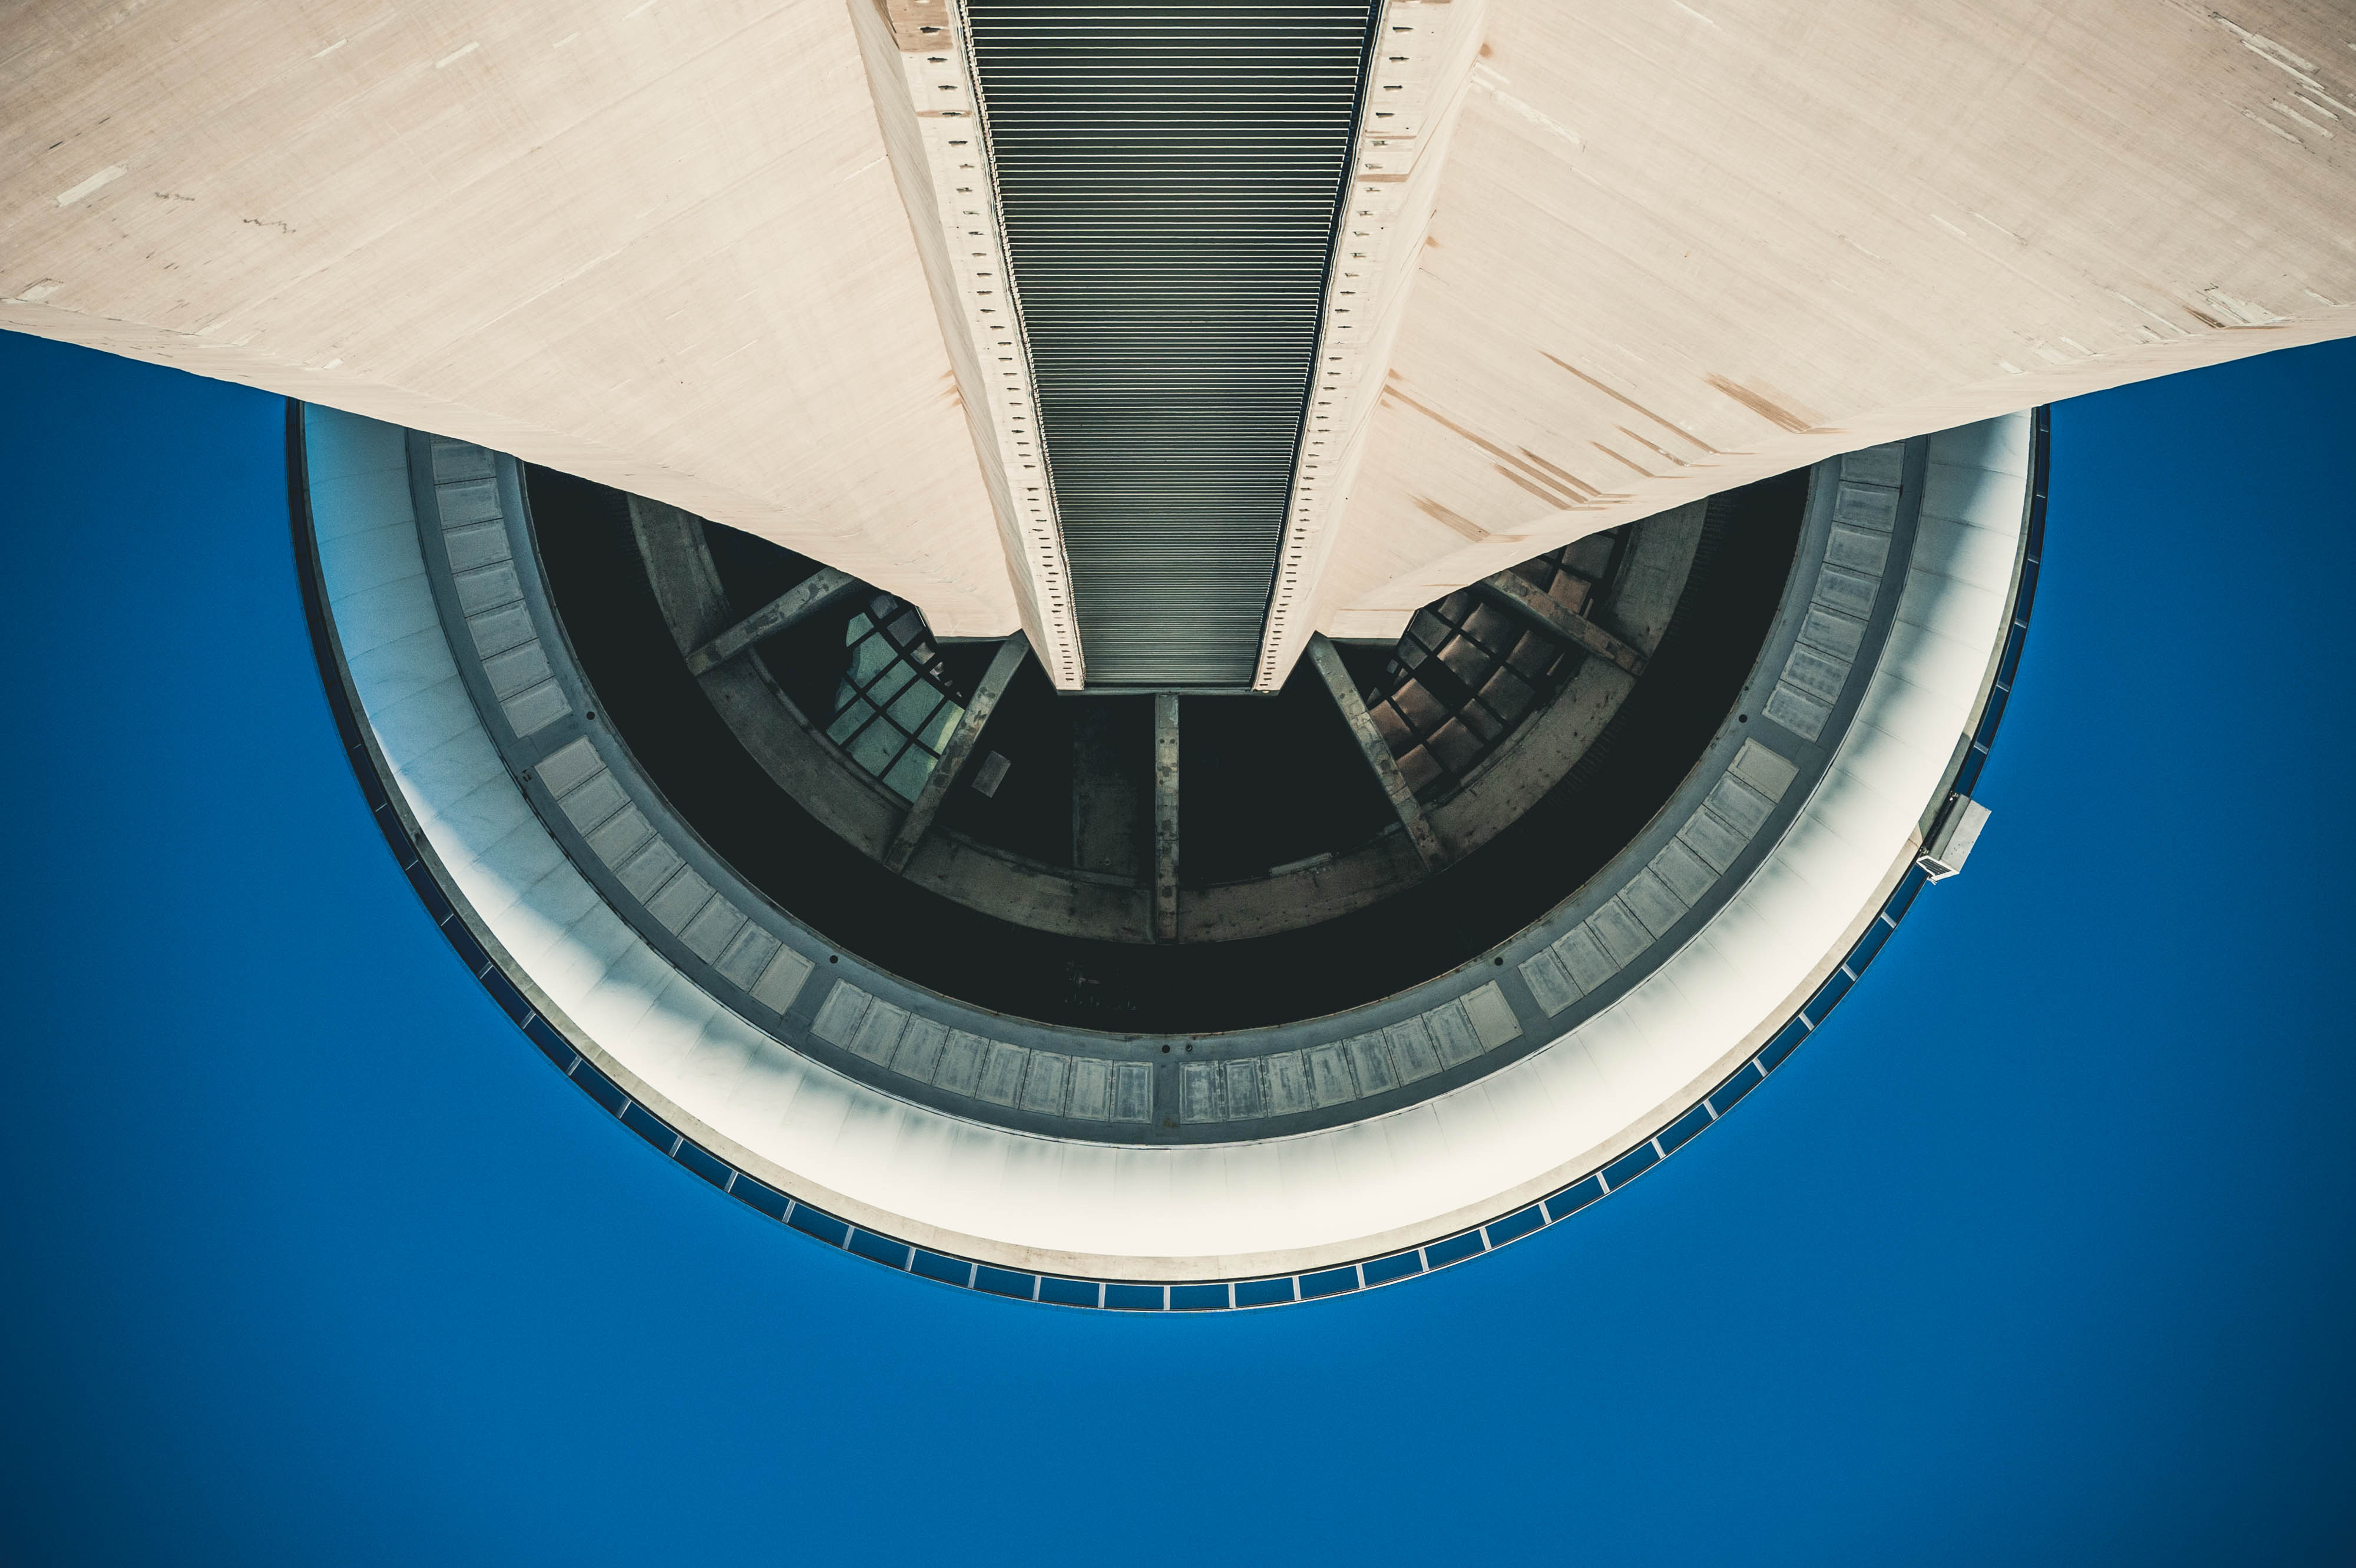
wing, architecture, sky, spiral, line, reflection, tower, color, blue, circle, blue sky, design, symmetry, shape, screenshot, atmosphere of earth